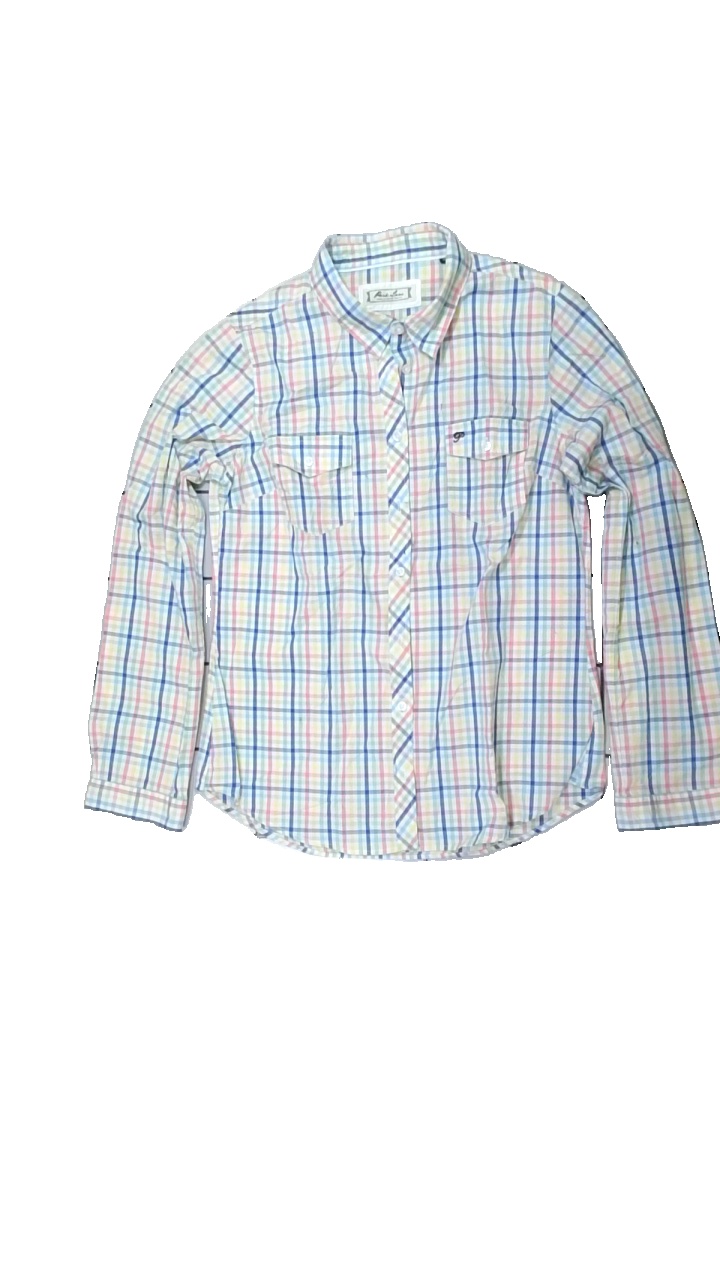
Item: Shirt (Men)
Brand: Park Lane
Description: rutig skjorta, fläck fram, luddig
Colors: White, Pink, Blue, Multicolor
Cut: Regular
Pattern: Checkered print
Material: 100% cotton
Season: All
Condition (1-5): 3
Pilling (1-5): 5
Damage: fläck
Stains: Major
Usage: Export
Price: <50